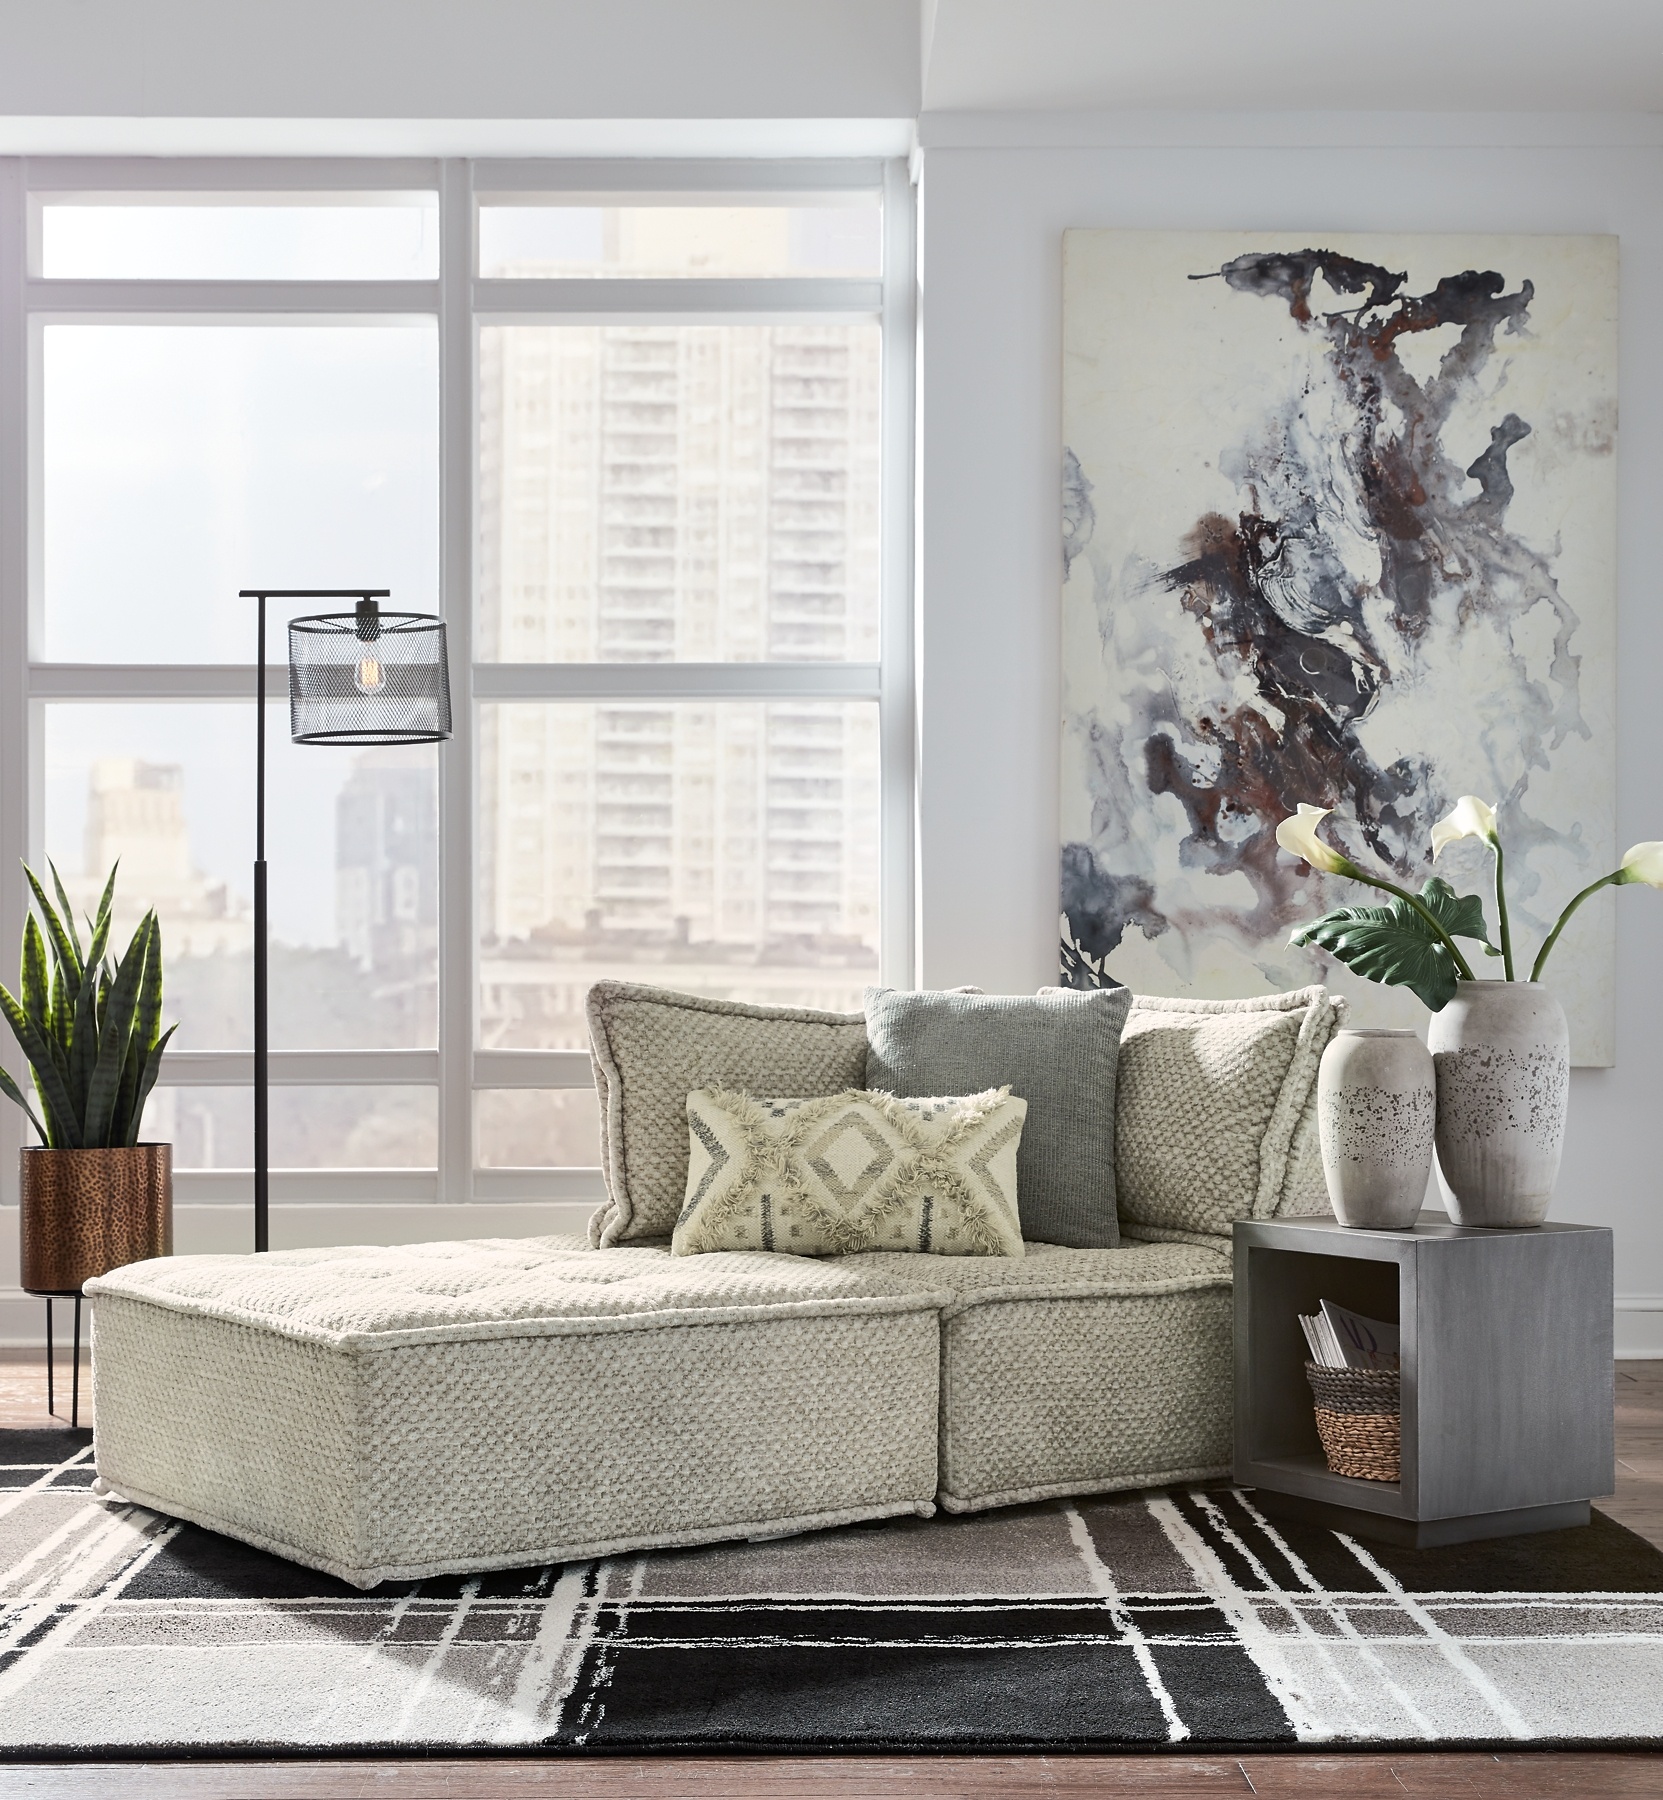
Bales 2-Piece Modular Seating
Be bold with a modern take on seating. This accent chair set has an armless design and carries a checkered taupe upholstery neutral enough to fit in any style while elevating it at the same time. Thanks to its modular design, making the transformation from sofa to chaise is practically effortless. Specifications Height 28in Width 78in Depth 39in Details Includes 2 modular accent chairs, Polyester upholstery, Pillow and bolster with non-slip decking, Seat cushion with non-slip feet, Assembly required Material Fabric, Wood Products and Other Lifestyle Casual Dimensions 78''W x 39''D x 28''H AssemblyTime Estimated Assembly Time: 30 Minutes
Brand: Signature Design by Ashley®
Category: Furniture > Chairs > Chaises > Chaise Longues